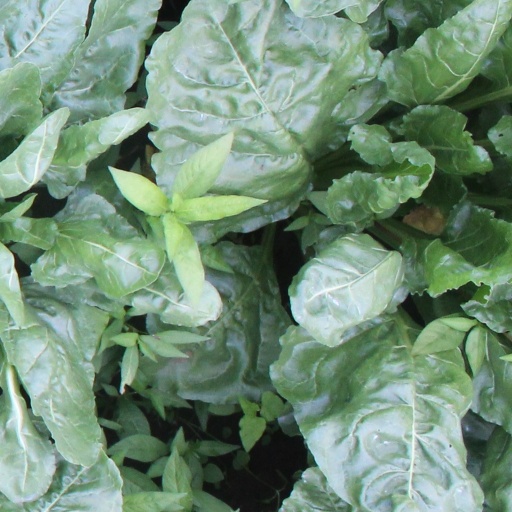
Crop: sugar beet